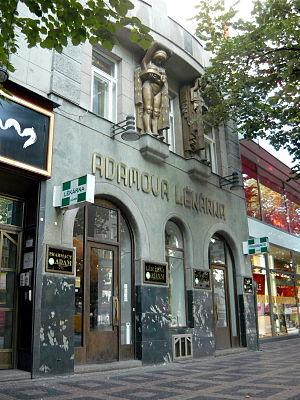
Emil Králíček était un architecte tchécoslovaque.